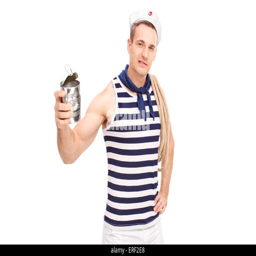
young male sailor crushing a can with bare hands and looking at the camera isolated on white background